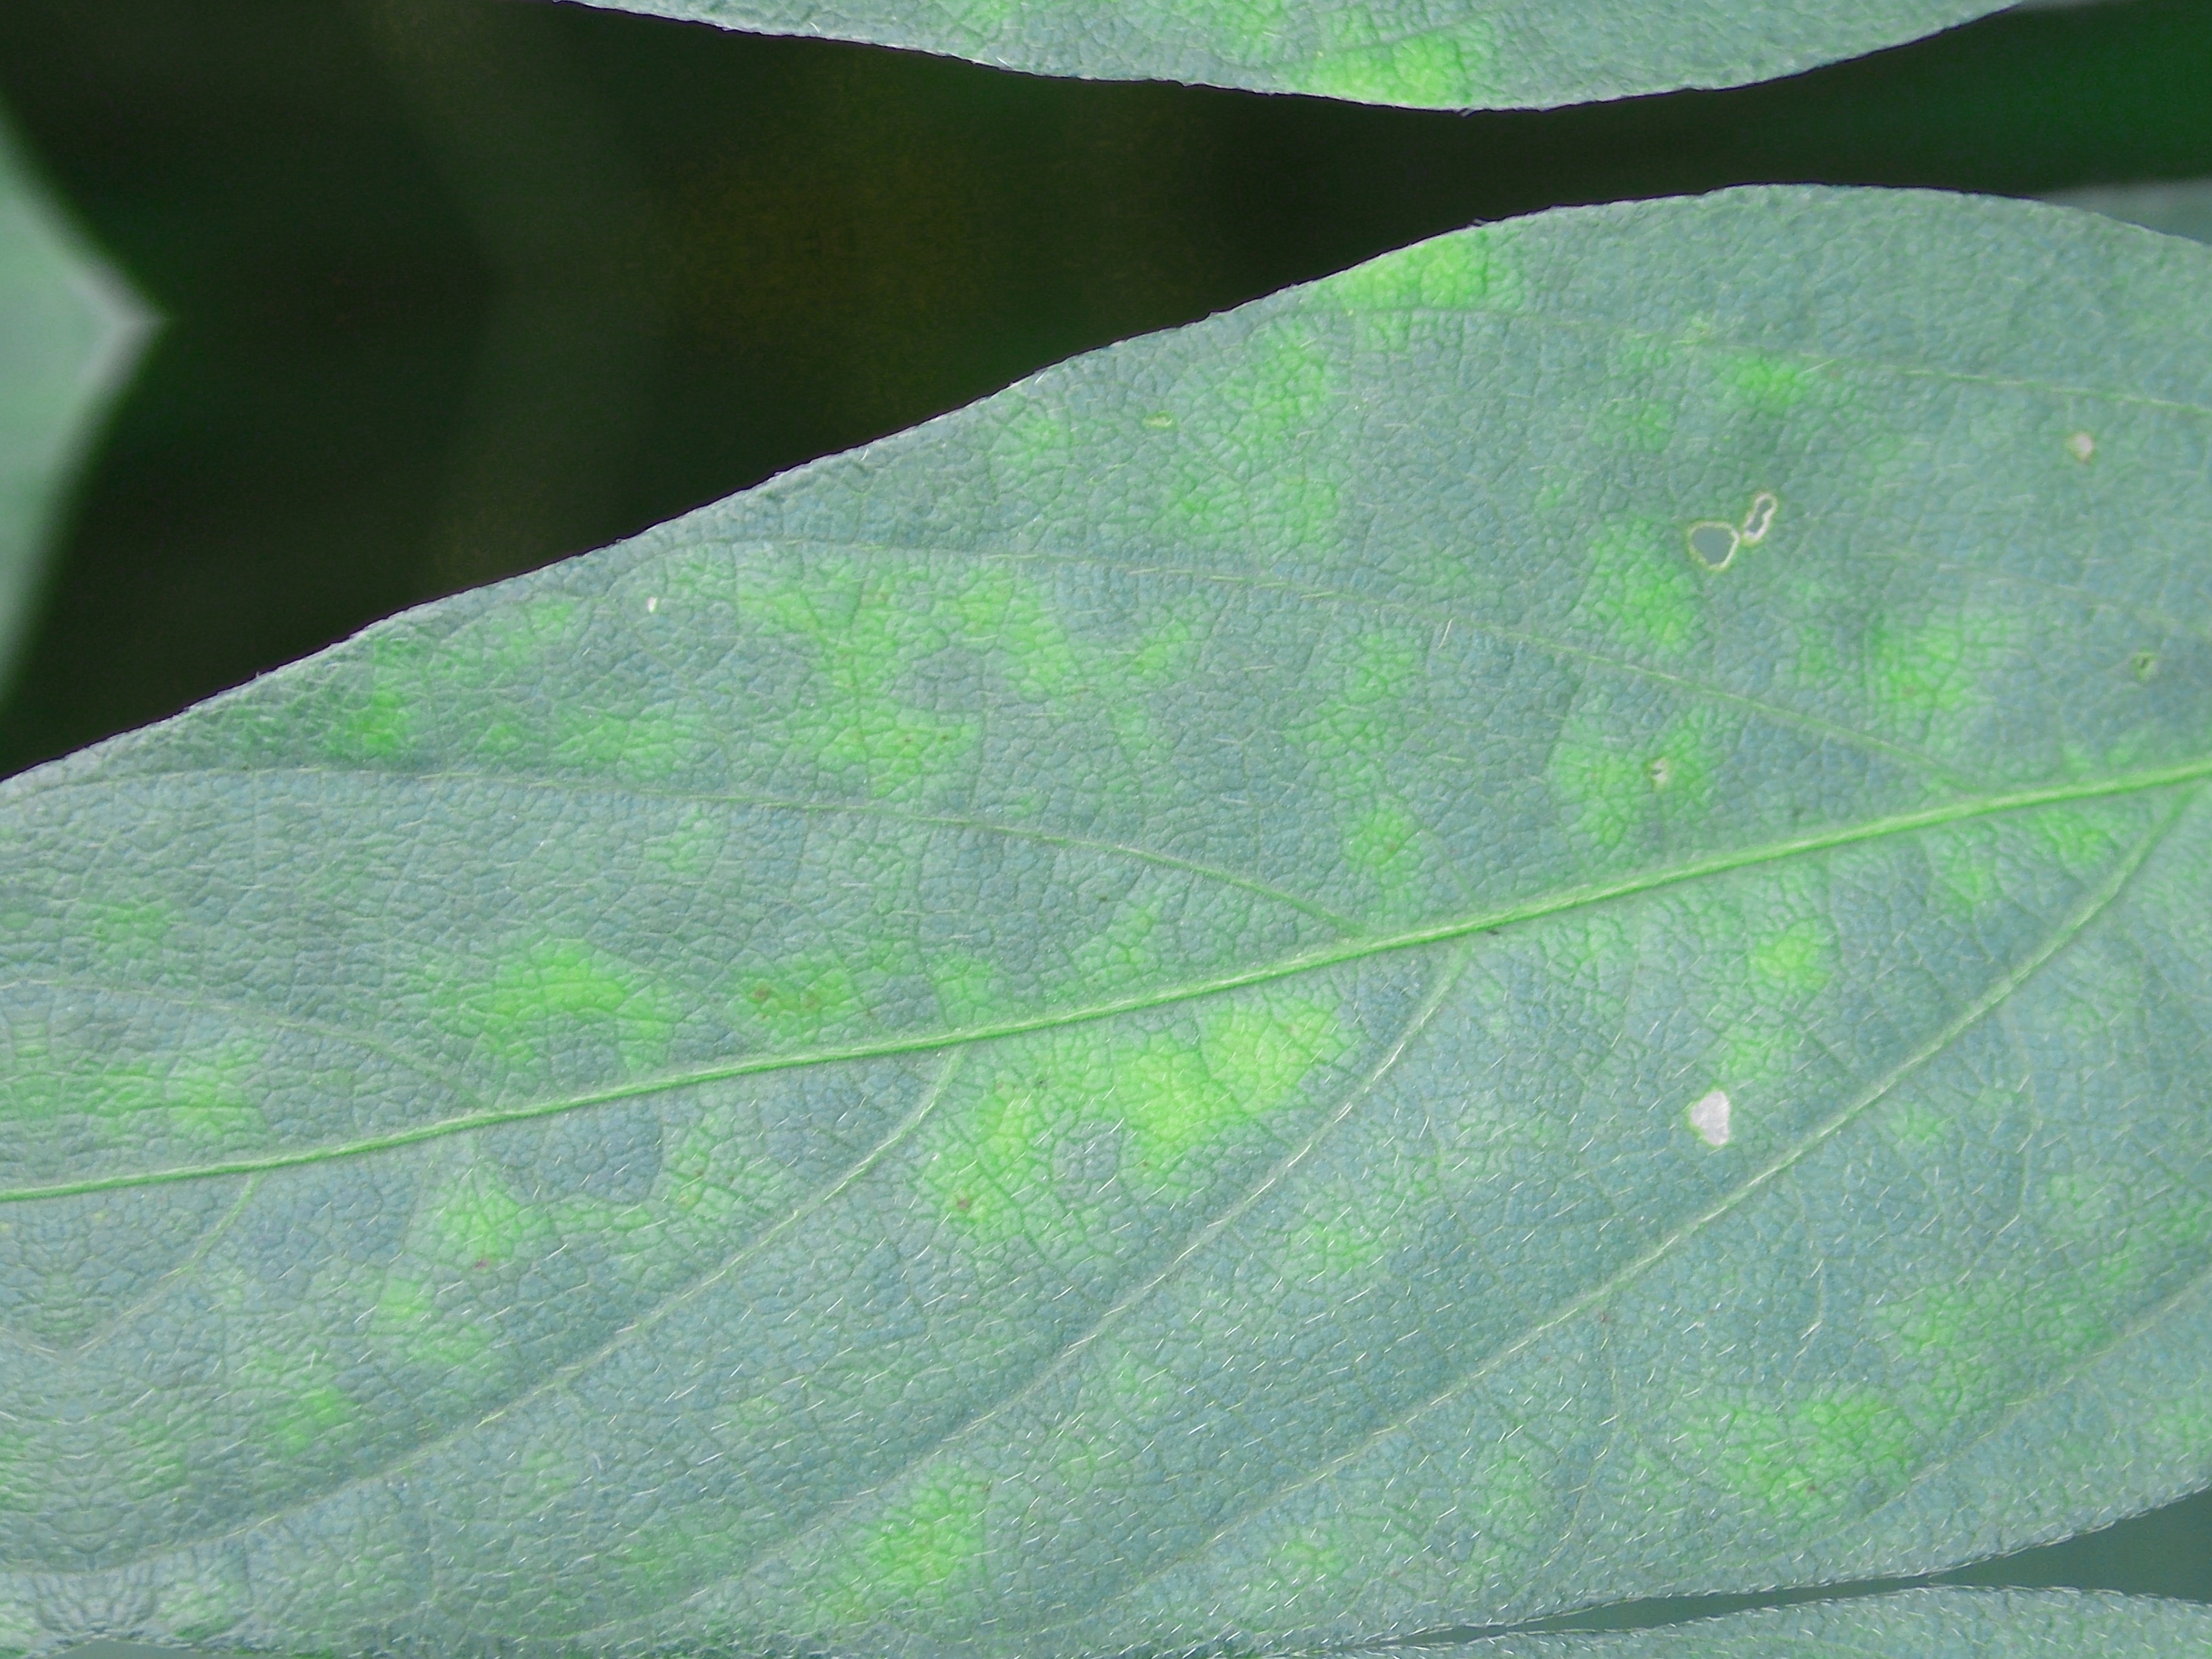
Label: Disease